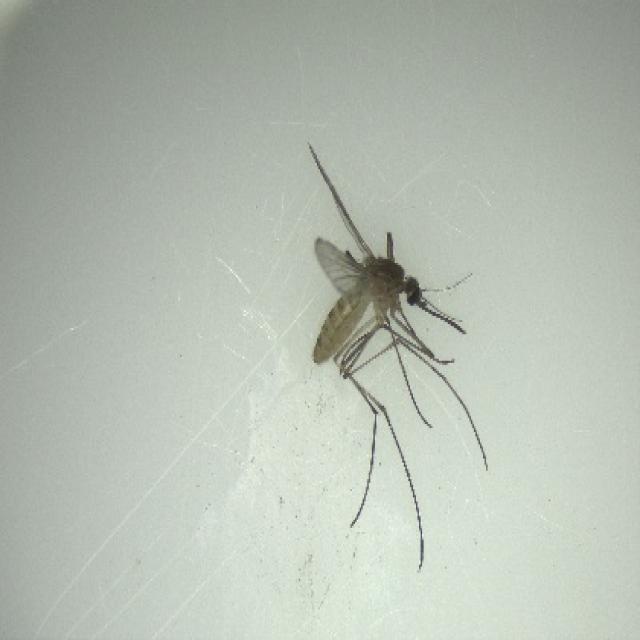
Species: culex_pipiens